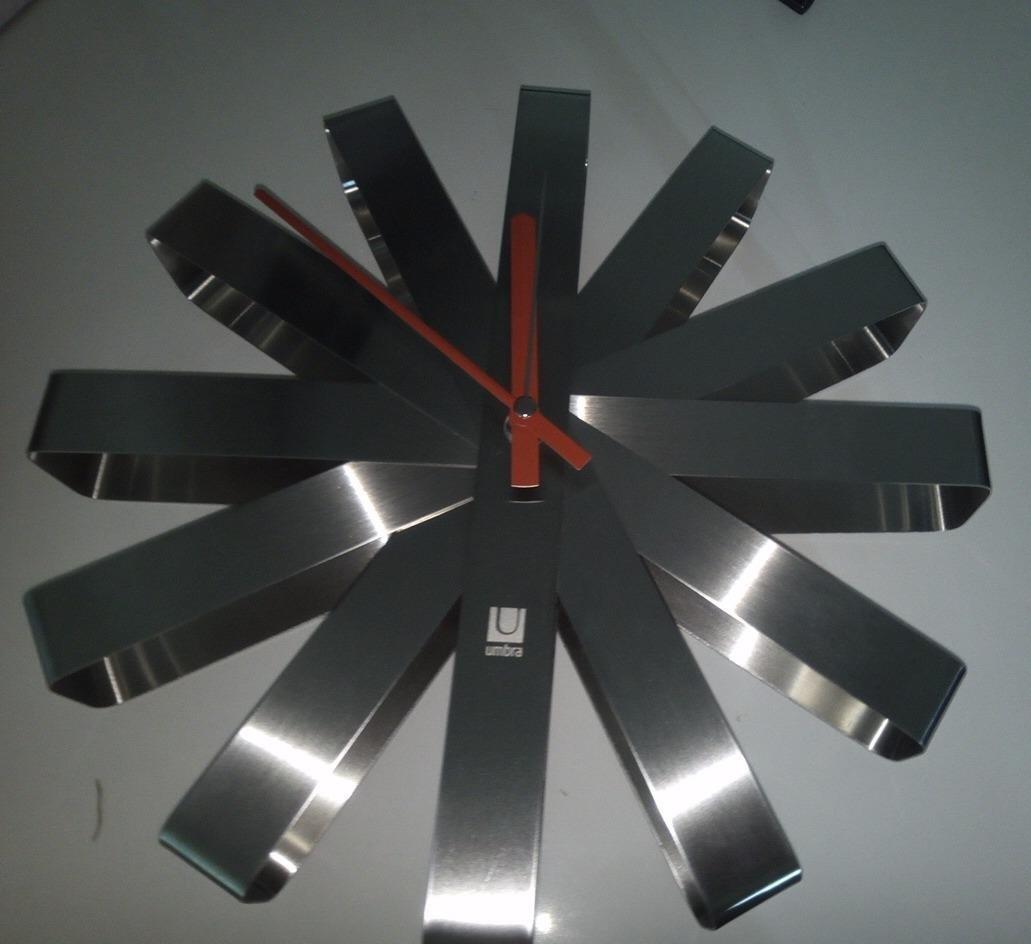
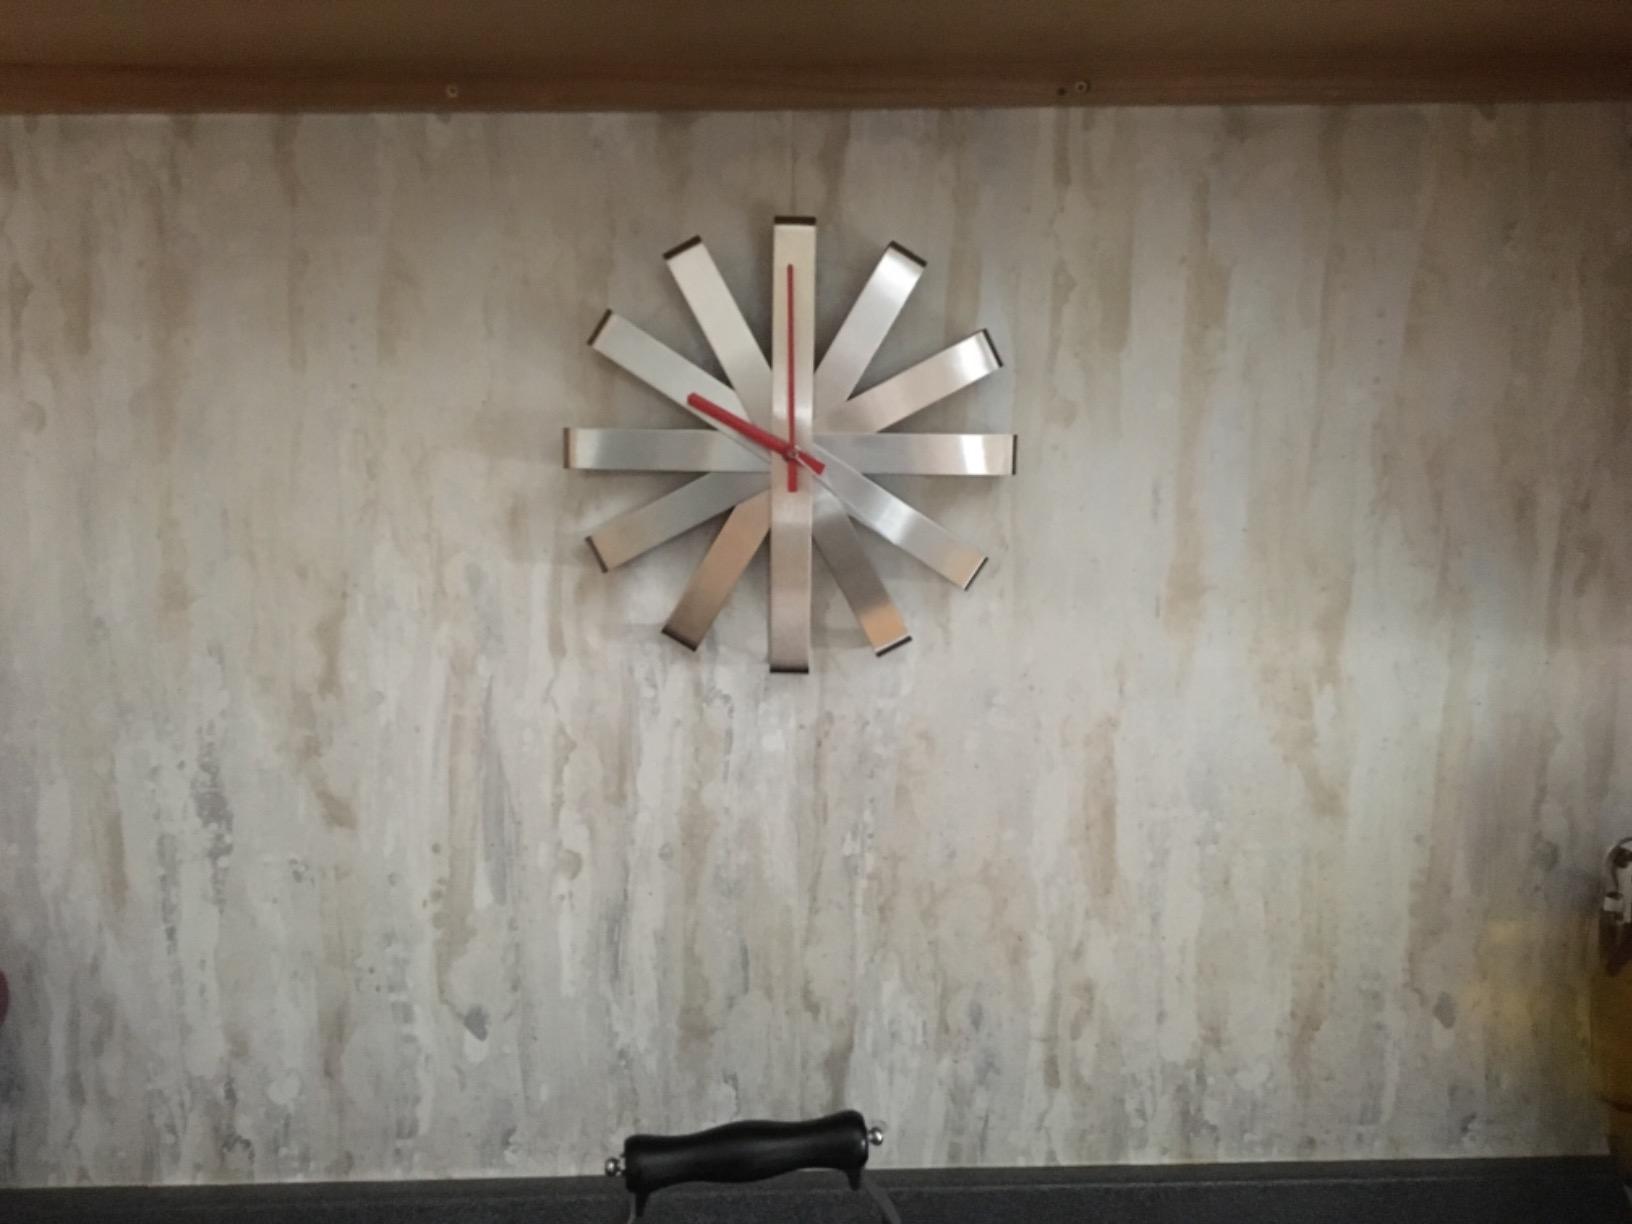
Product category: clock
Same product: yes